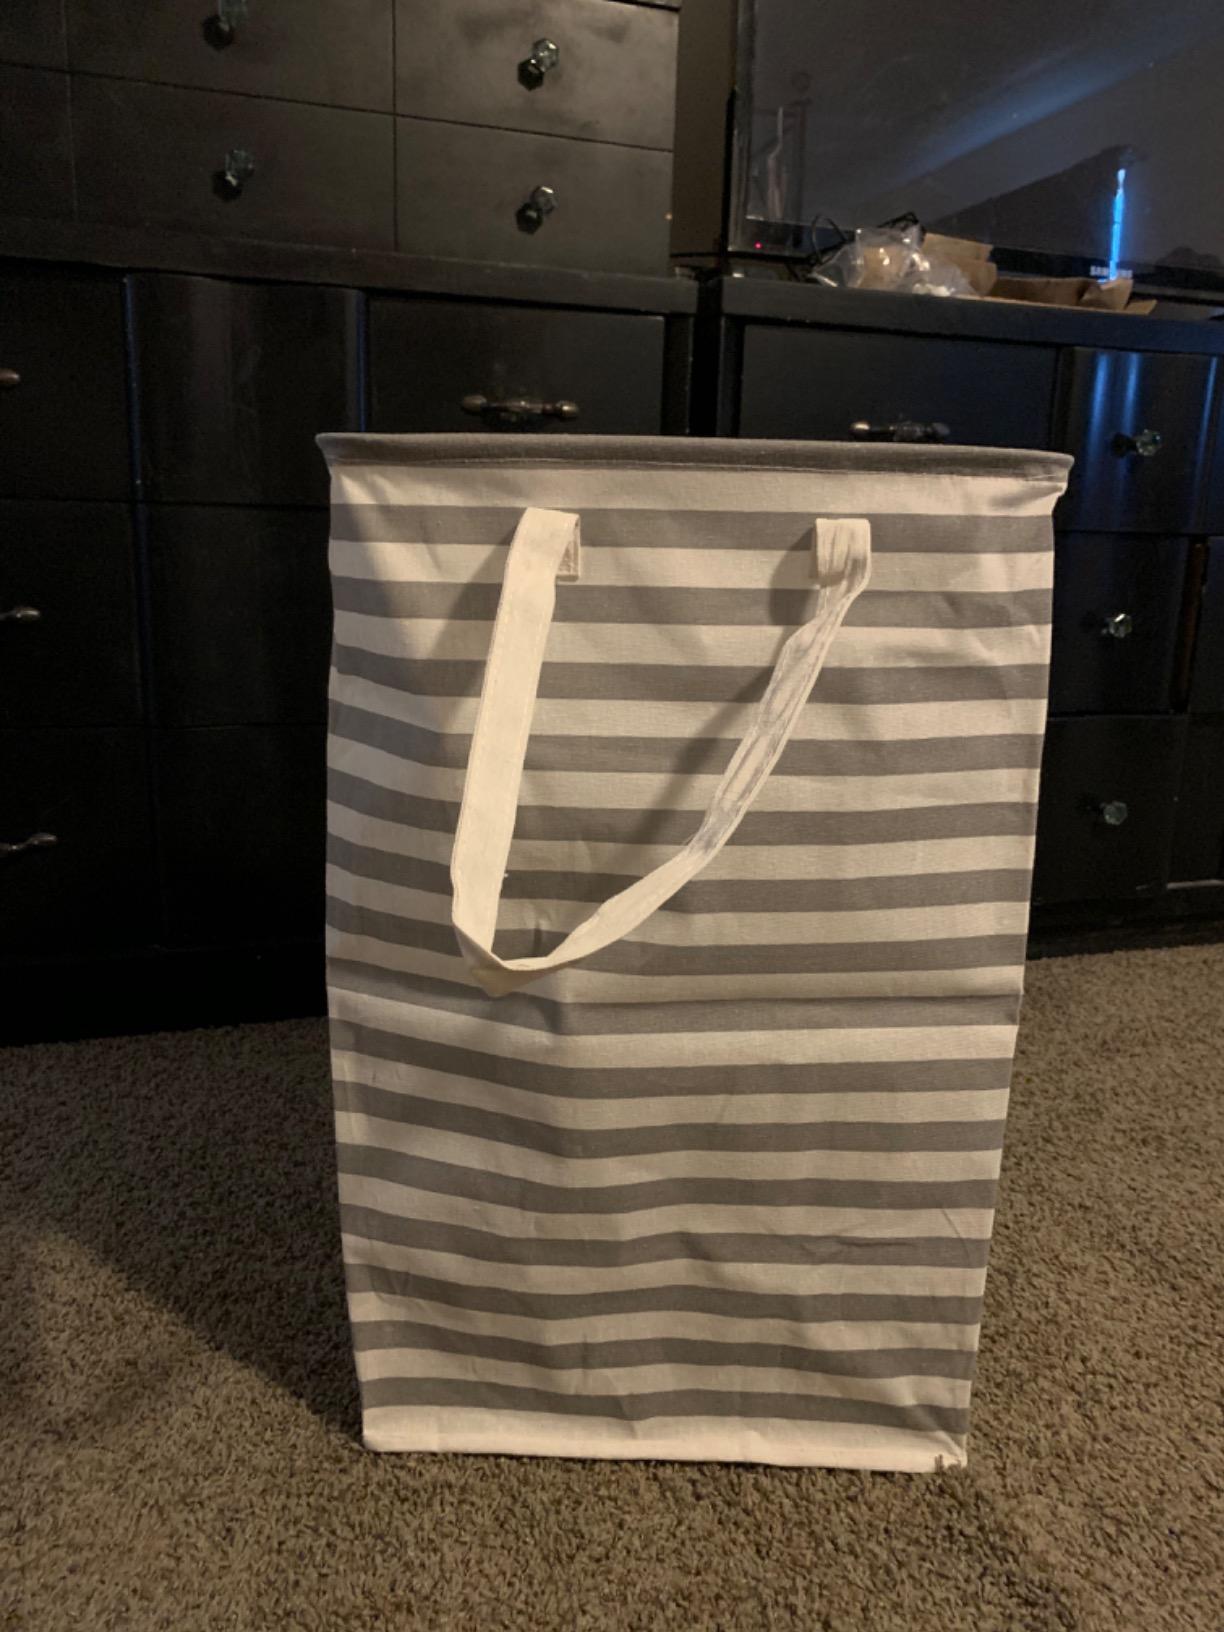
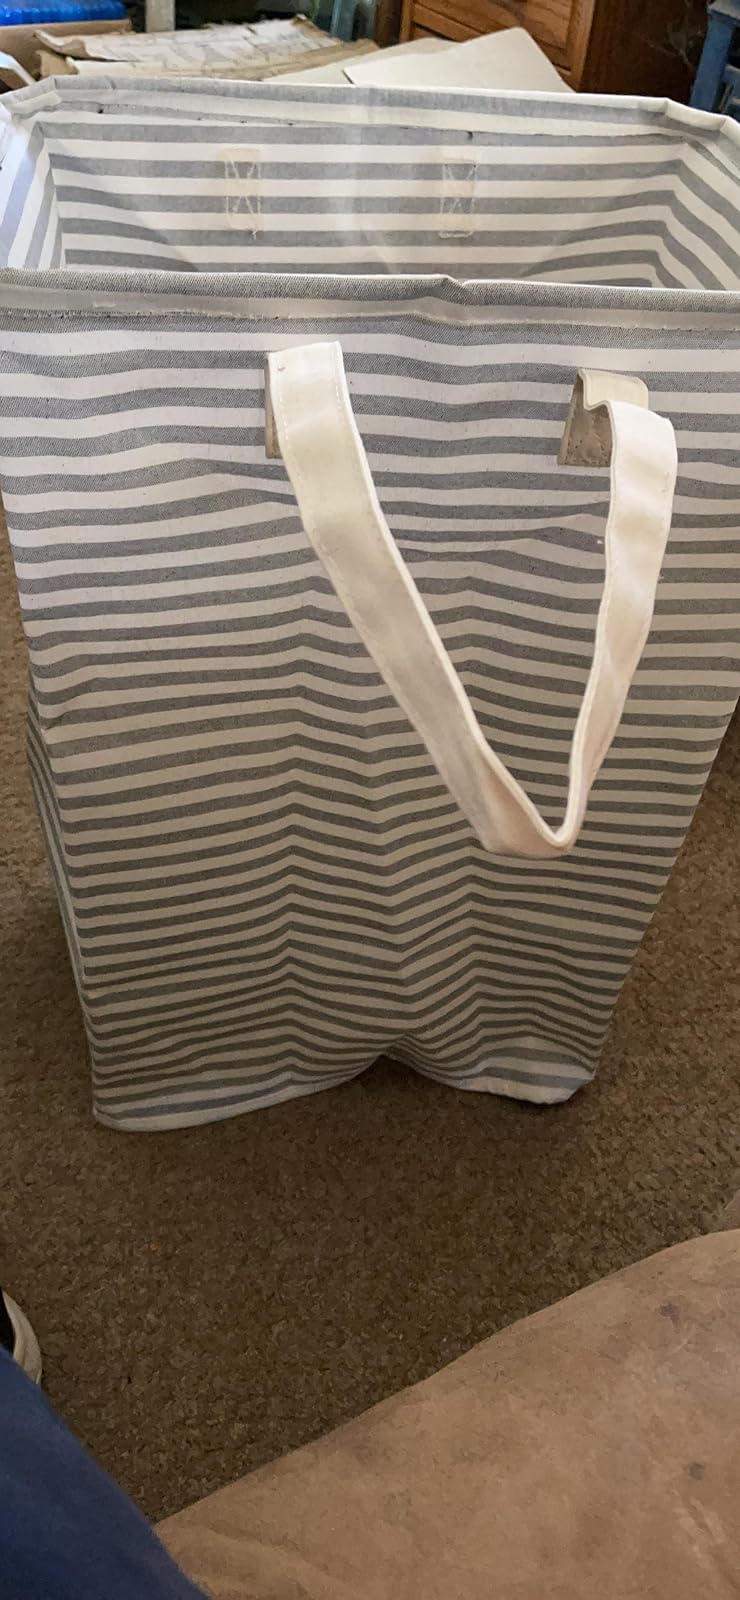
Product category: items_hamper
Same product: no